Chinese gunboat Zhongshan

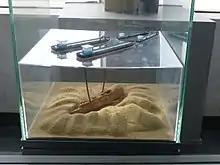
Salvaging of SS "Zhongshan". (A model in the Zhongshan Warship Museum)

Hubei's provincial cultural department received permission to plan the recovery of "Zhongshan" in 1986, and the wreck was salvaged from the Yangtze on 28 January 1997. By 2001, it was restored to its appearance , except for some of the damage which it sustained when the ship was sunk in 1938. The restored "Zhongshan" is now located in the Zhongshan Warship Museum in Wuhan. The facility has been described as "China's first floating museum".